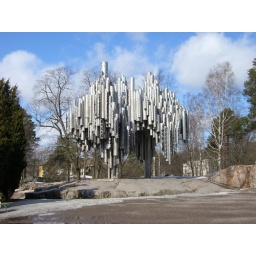
monument inspired by the Finnish forest